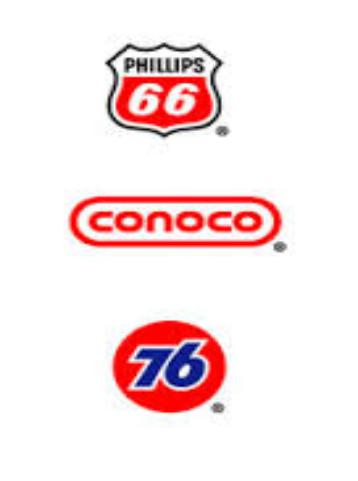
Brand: Conoco
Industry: Transportation